Willard Carpenter House

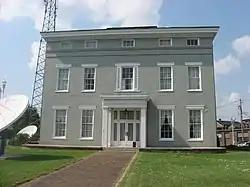
Willard Carpenter House, July 2011

The Willard Carpenter House, located at 405 Carpenter Street in downtown Evansville, Indiana, is one of two landmarks recognized as memorials to one of the city's most influential pioneers, philanthropist Willard Carpenter. The other is Willard Library which he built, endowed and gave to the people of the area. Willard Carpenter, born on March 15, 1803, at Strafford, Orange County, Vermont, was a son of Willard, Sr., and Polly (Bacon) Carpenter, and a descendant of the noted Rehoboth Carpenter family.